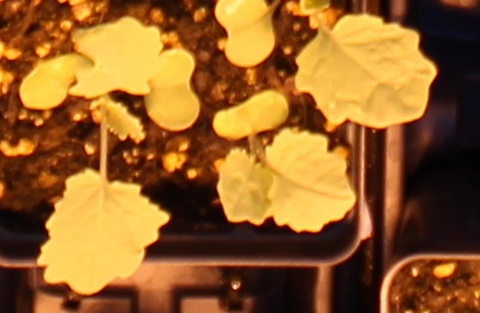
Label: Canola